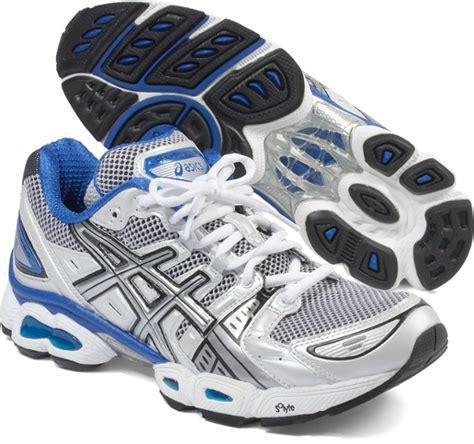
Brand: Asics
Model: Gel Nimbus 9